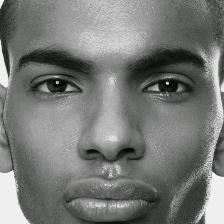
Label: faces